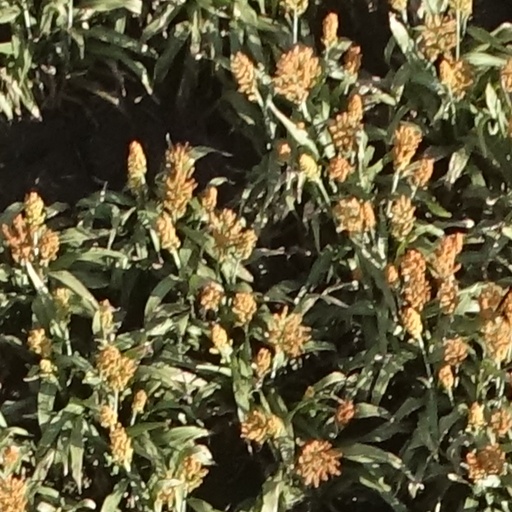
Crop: sorghum